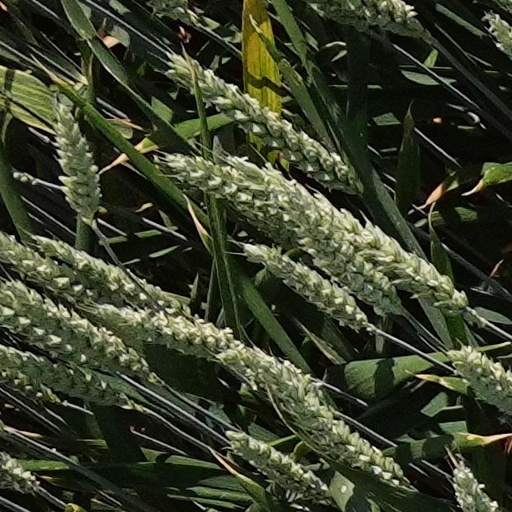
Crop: wheat